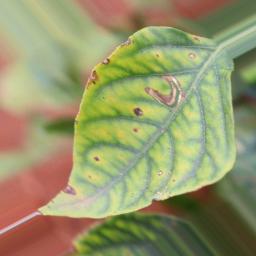
Label: nutritional